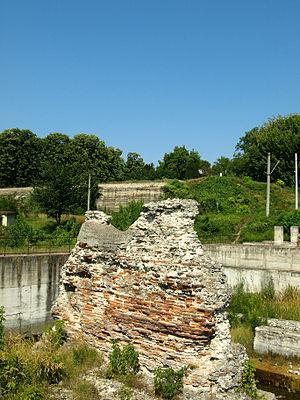
Le pont de Trajan ou pont des Portes de Fer est un ancien pont romain, situé sur le cours inférieur du Danube, à l'est des Portes de Fer, près des villes modernes de Drobeta-Turnu Severin en Roumanie et Kladovo en Serbie.
Cette liste contient les ponts présents sur le Danube.